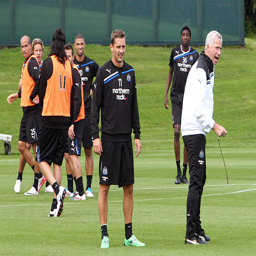
manager issues instructions to his players during a training session at the training ground .